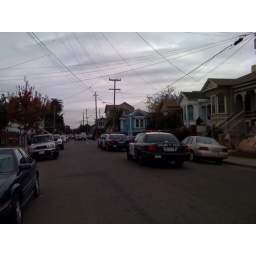
Police cars blocking street by my house